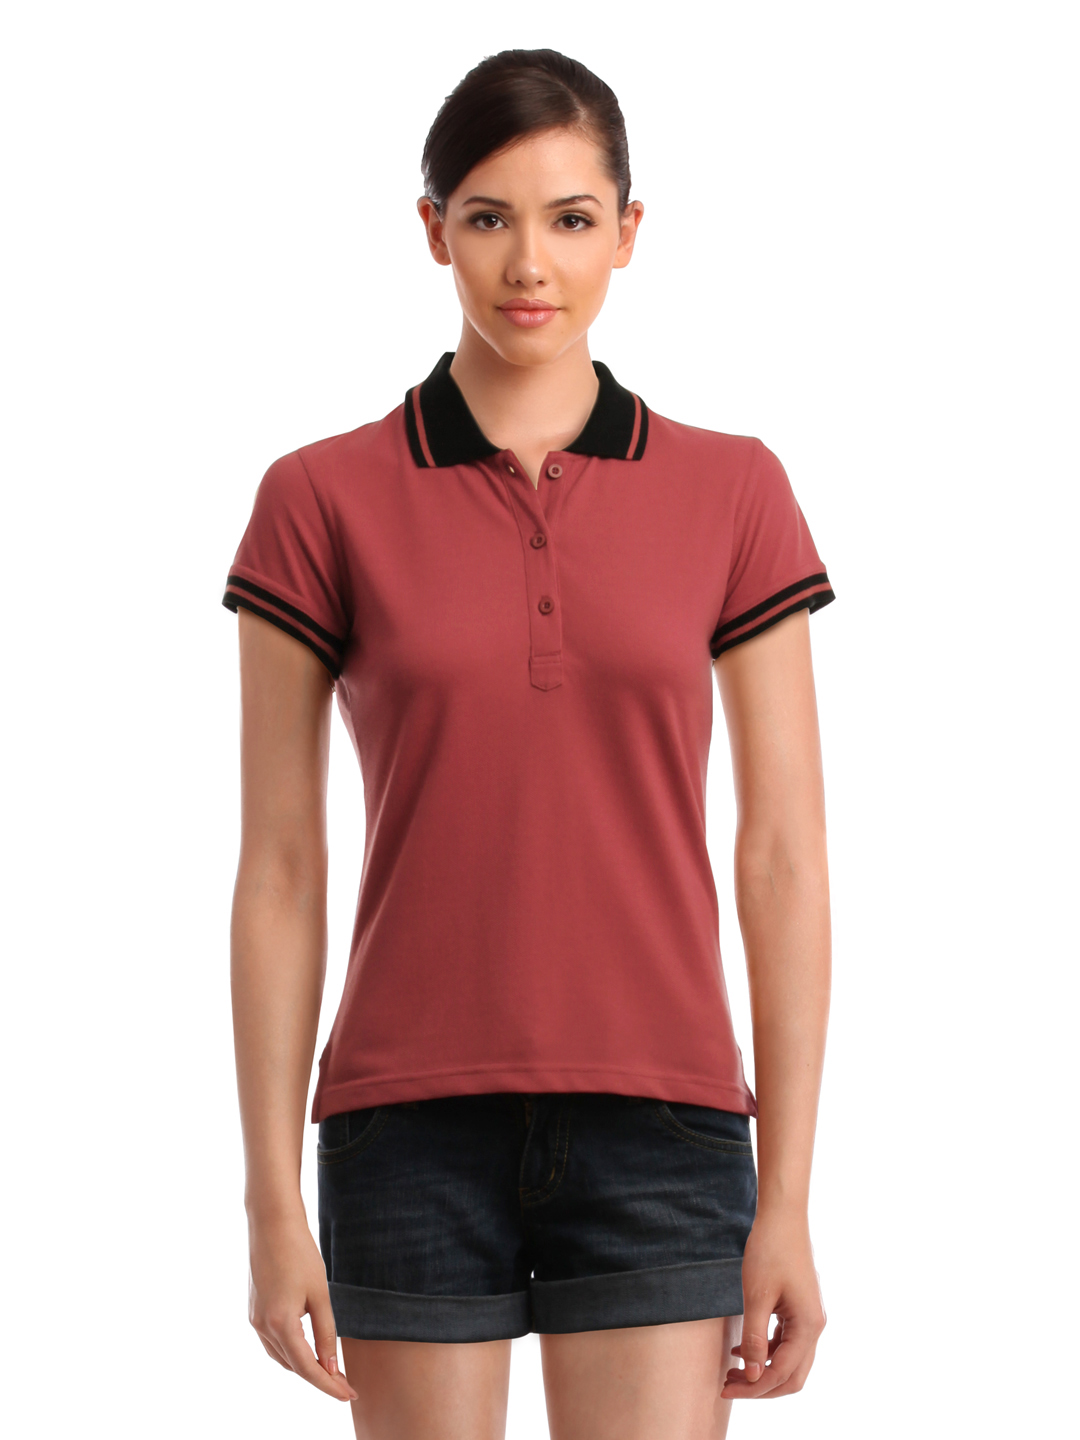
Femella Women Pale Red Polo T-Shirt
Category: Apparel / Topwear / Tshirts
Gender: Women
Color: Red
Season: Summer 2012
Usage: Casual